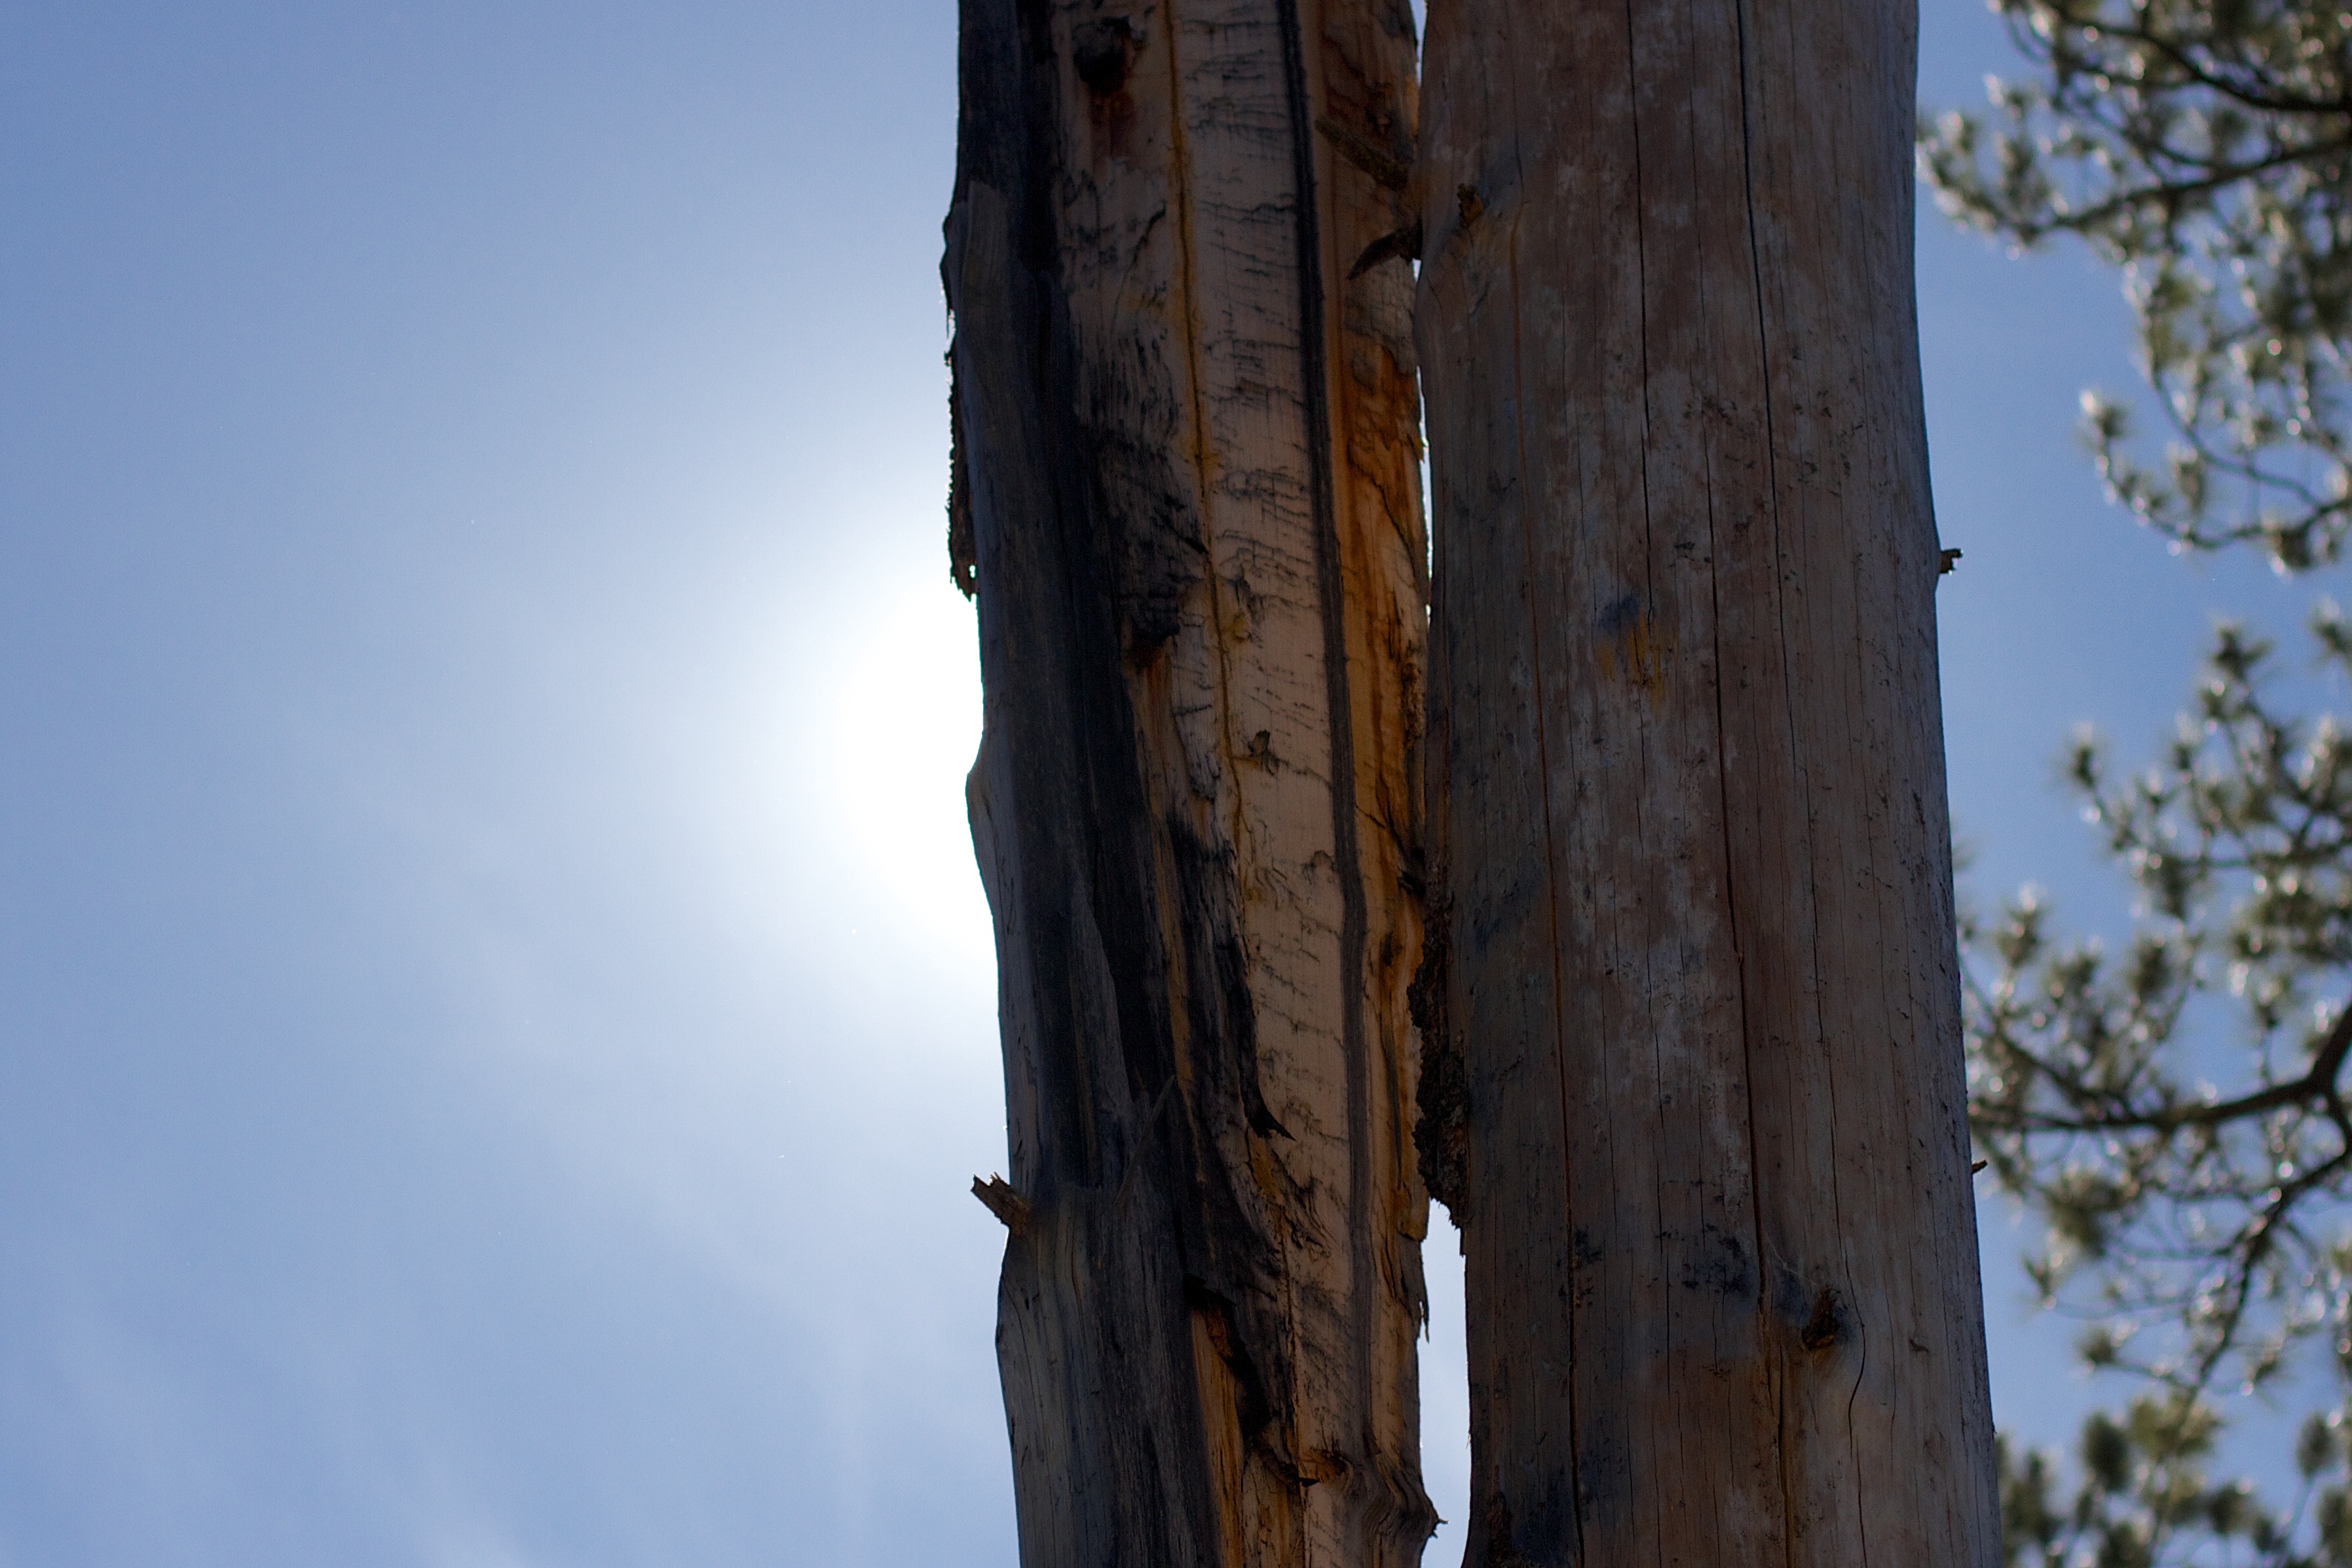
tree, branch, plant, sky, wood, sunlight, blue, woody plant